Tchaikovsky (film)

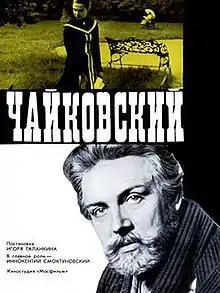
Original Russian film poster

Tchaikovsky is a 1970 Soviet biopic film directed by Igor Talankin. It featured Innokenty Smoktunovsky in the role of Russian composer Pyotr Ilyich Tchaikovsky. It was nominated for the Academy Award for Best Foreign Language Film as well as the Academy Award for Original Song Score and Adaptation.